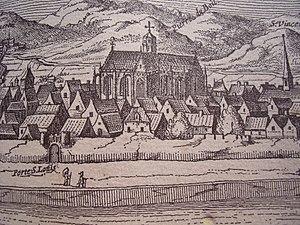
Rue Colbert, église saint pierre du boille, extrait de l'estampe gravé par monsieur LAES JANSZ VISSCHER en 1625 tiré d'un original sur vélin de 2.35 m sur 41 cm, propriété de desprez37
Le Vieux-Tours est un terme générique pour définir un ensemble de quartiers ou bourgs qui se sont réunis au cours du temps pour former le centre historique de la ville de Tours. Les quartiers du Vieux-Tours sont, d'ouest en est, Notre-Dame-la-Riche, Saint-Martin, Saint-Julien, Saint-Gatien, Saint-Pierre-des-Corps.